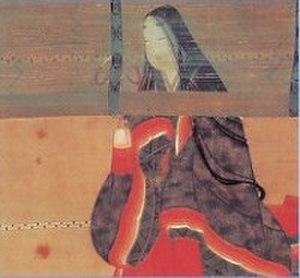
Les sudare sont des écrans de fenêtres ou stores. Ils sont aussi parfois appelés misu, en particulier s'ils ont un ourlet de tissu vert. Les sudare sont faits de lattes horizontales de bois décoratif, bambou ou autre matériau naturel tissé avec de la ficelle simple, des fils textiles colorés ou autre matériau décoratif pour en faire des stores très solides. Ils peuvent être roulés ou pliés. Les yoshizu, type de sudare non suspendus, sont faits de lattes verticales de roseau commun et utilisés comme écrans.
Les Notes de chevet est une œuvre majeure de la littérature japonaise du XIᵉ siècle, attribuée à Sei Shōnagon dame de compagnie de l'impératrice consort Teishi durant les années 990 et au début du XIᵉ siècle de l'époque de Heian. Le livre est achevé en 1002.